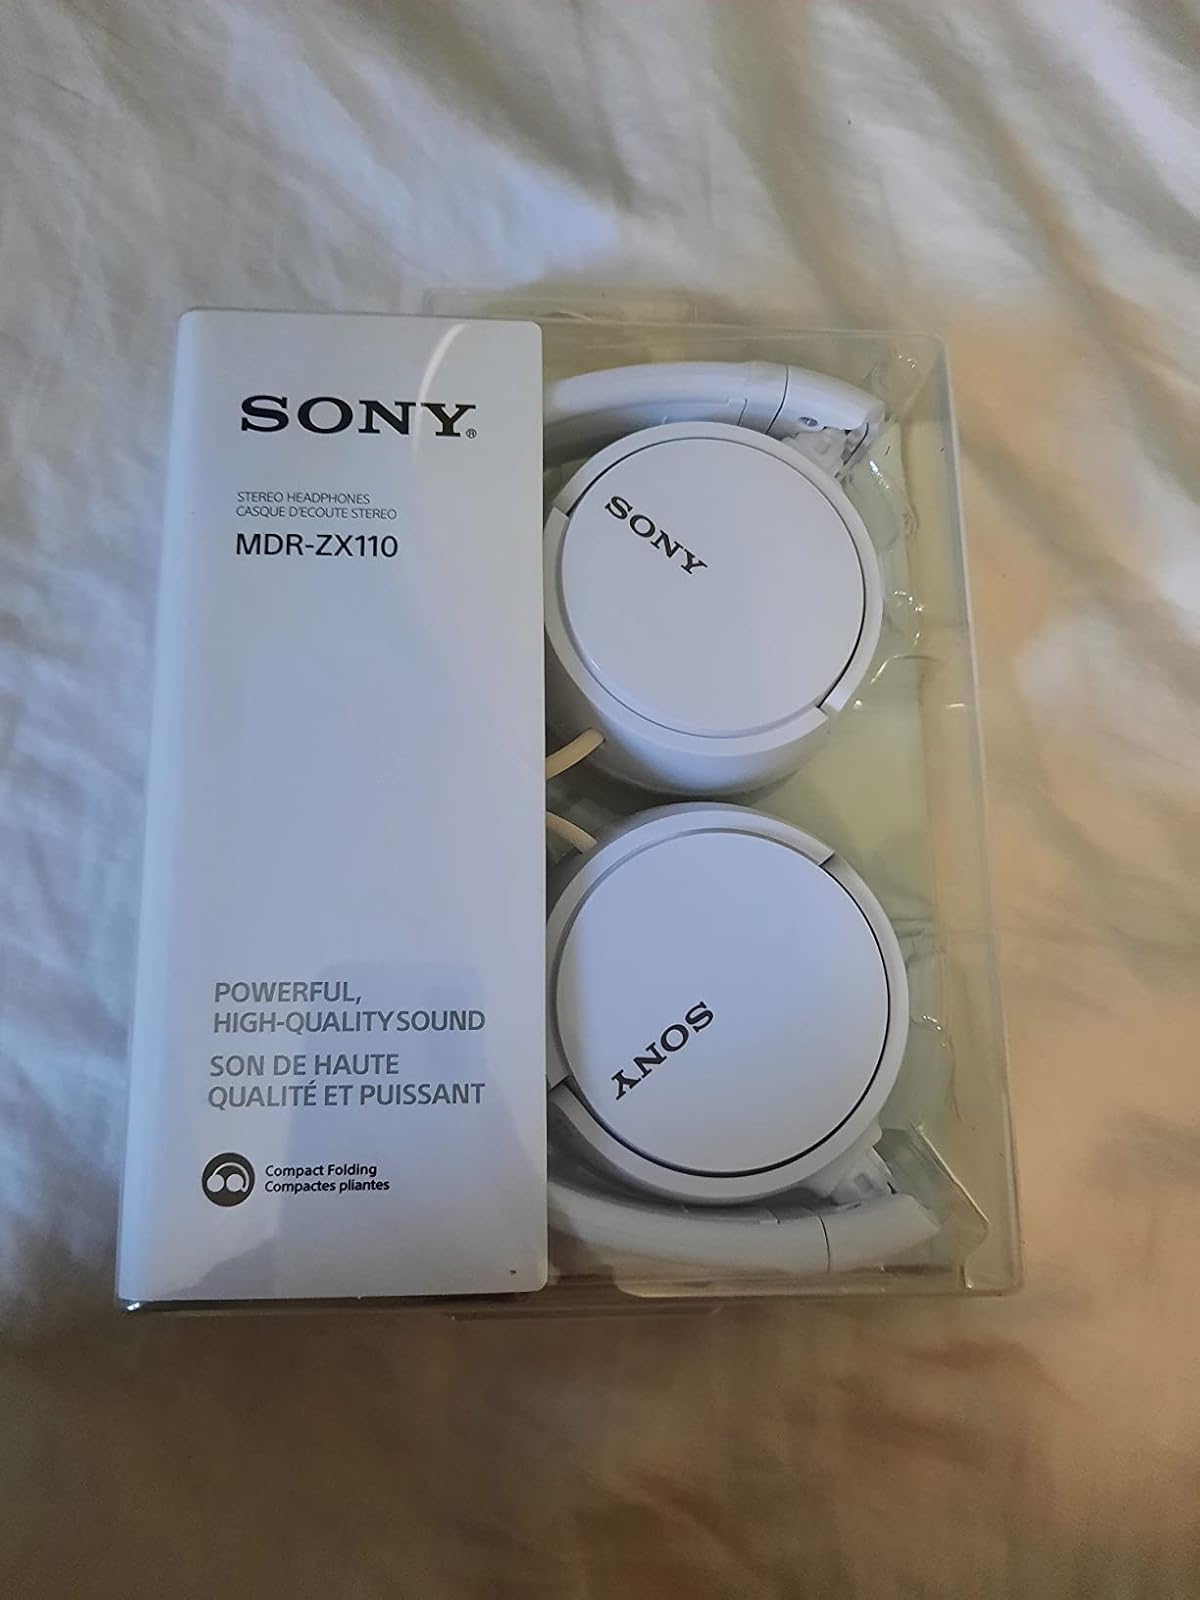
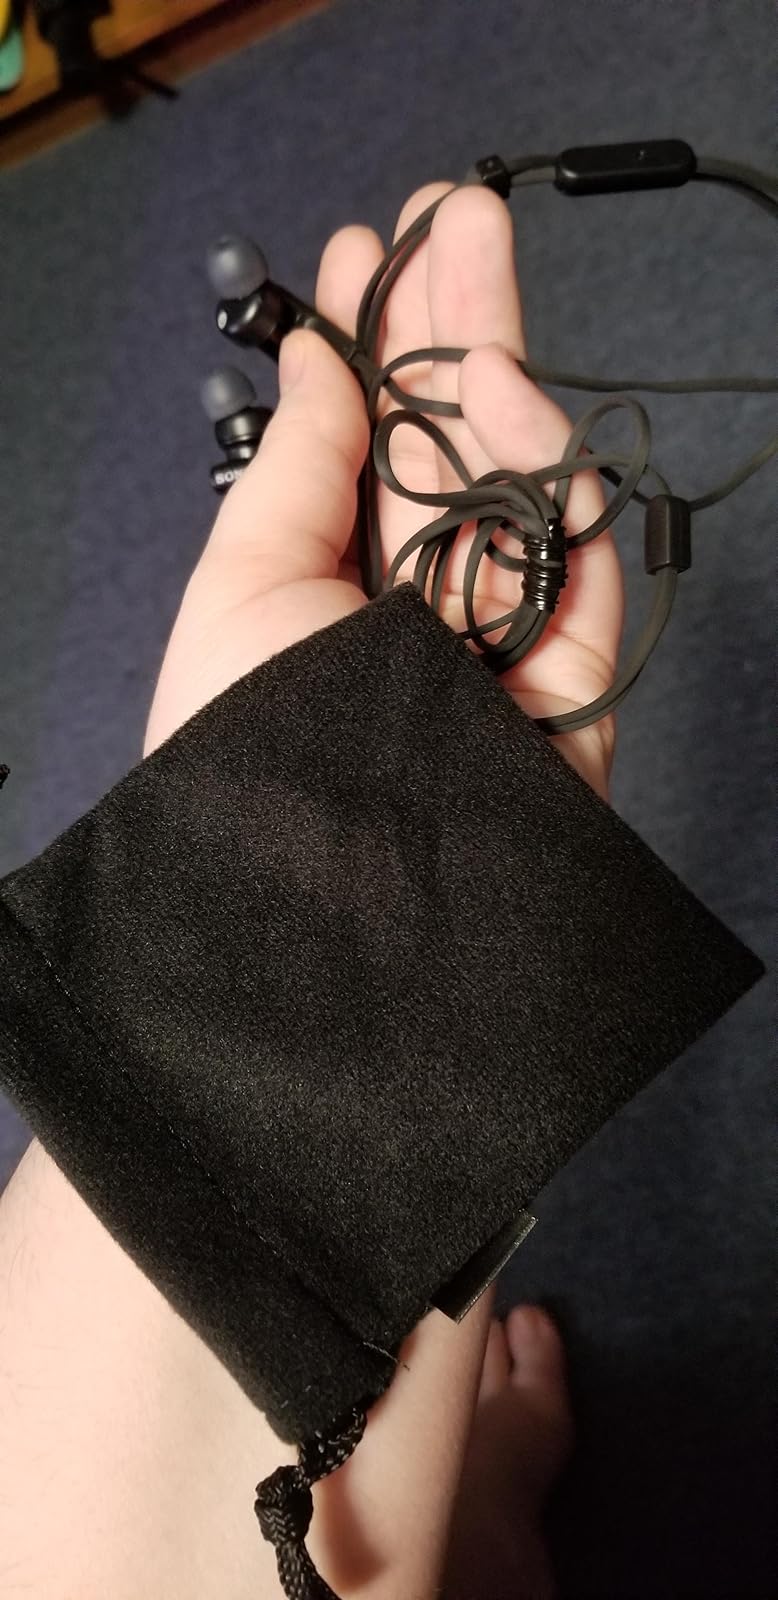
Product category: headphones
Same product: no